Snuff (tobacco)

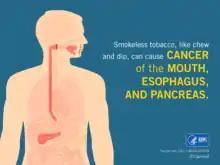
Graphic from the 2016 Centers for Disease Control and Prevention report entitled "Smokeless Tobacco: Health Effects"

Snuff is a cause of oral, oesophageal, and pancreatic cancer.